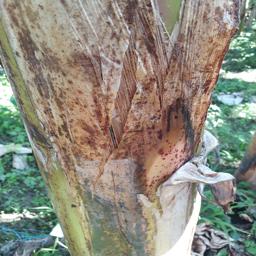
Label: PSEUDOSTEM WEEVIL